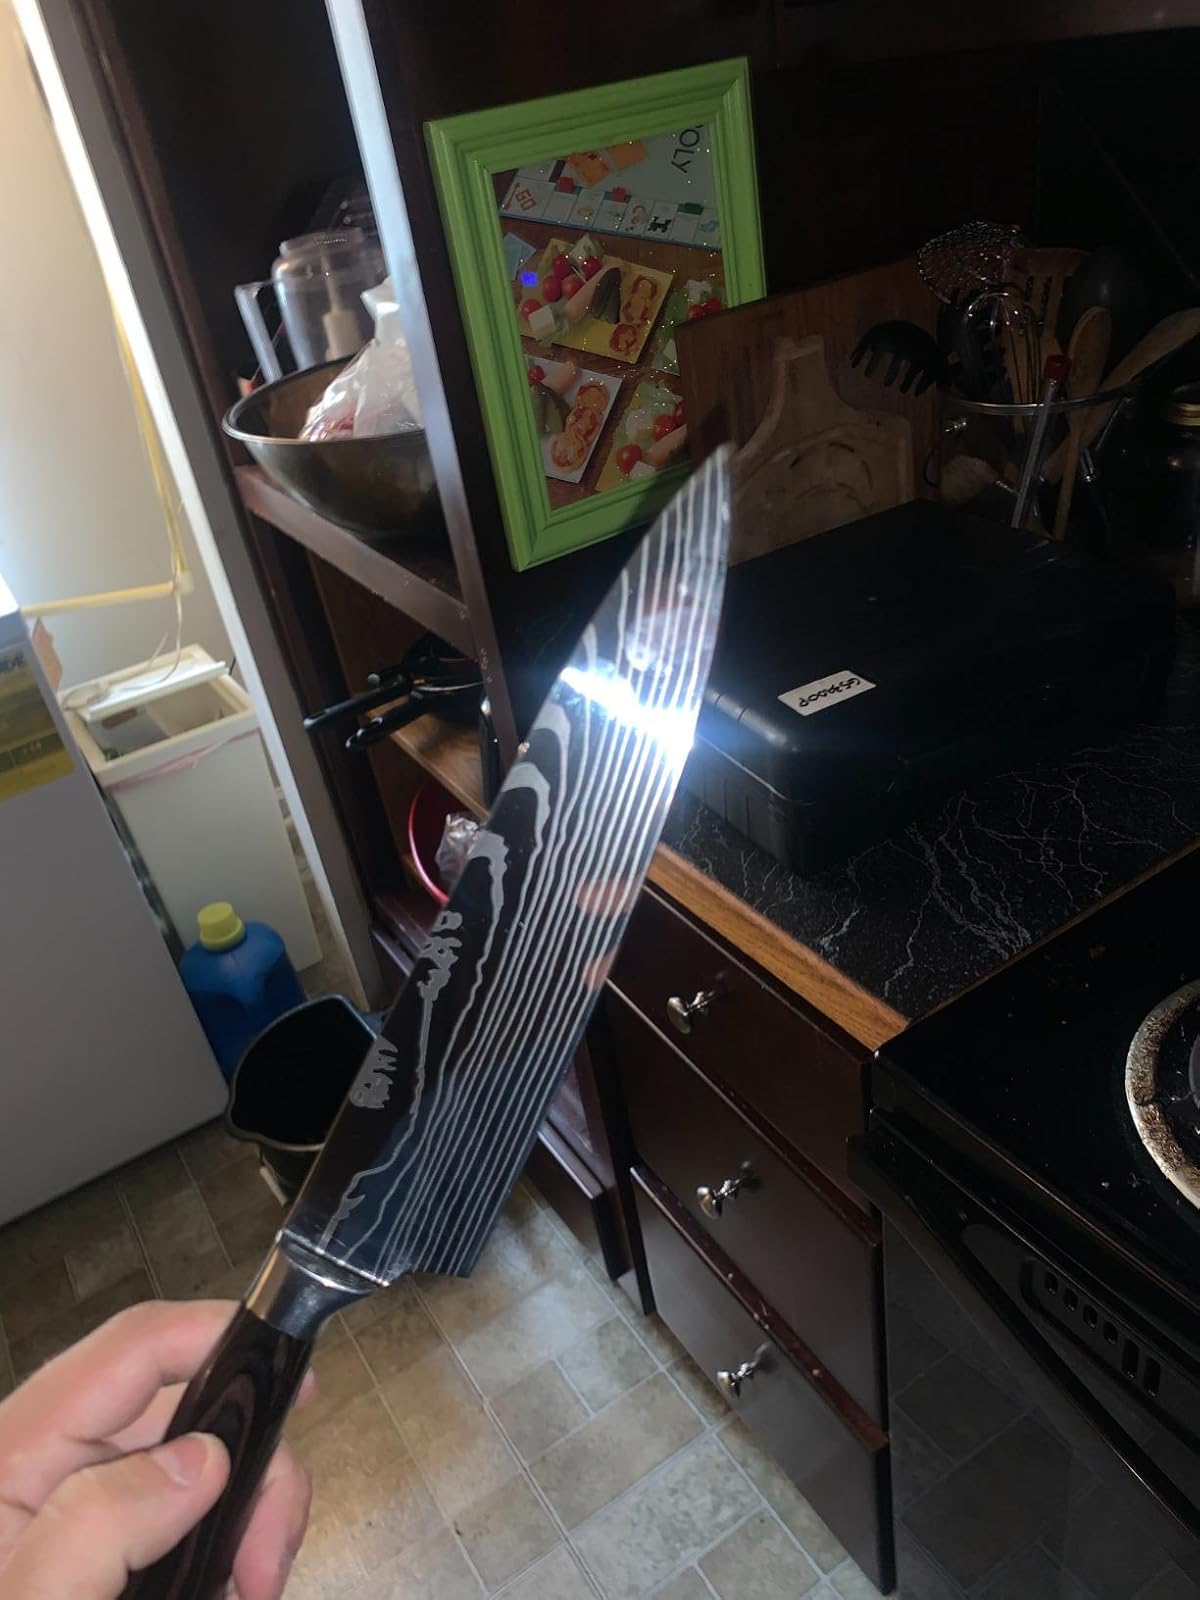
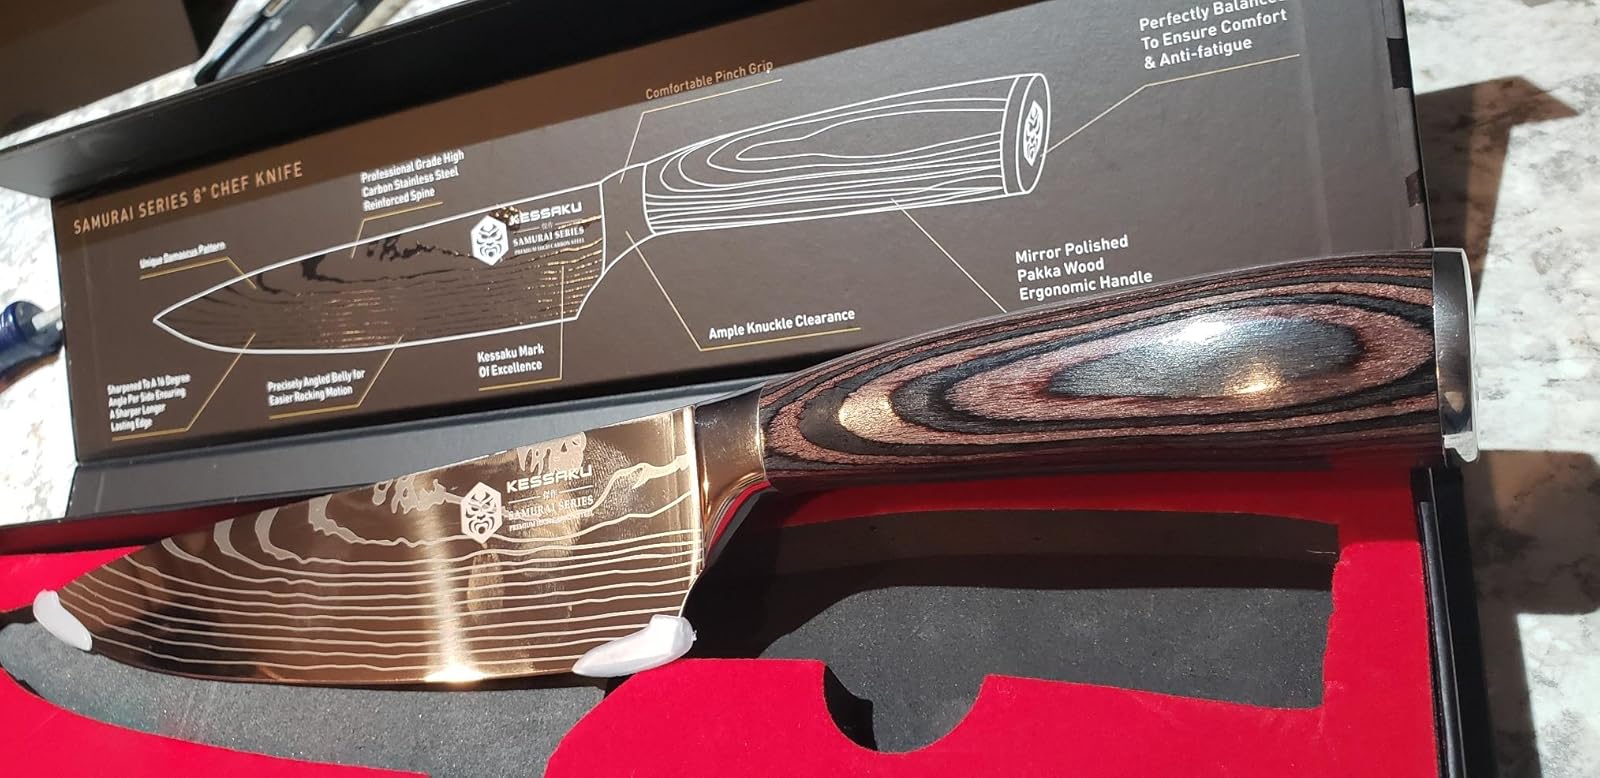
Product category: items_knife
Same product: yes